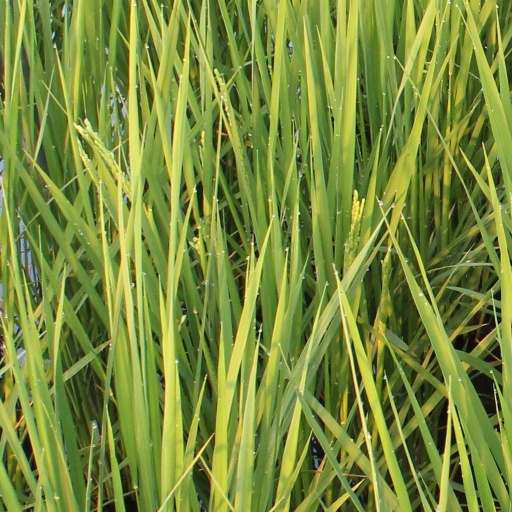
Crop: rice